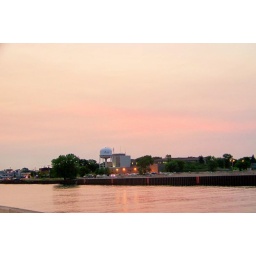
The watertower at the water plant , Kenosha Harbor, silhouetted against the vivid colors of the summee sky at dusk.